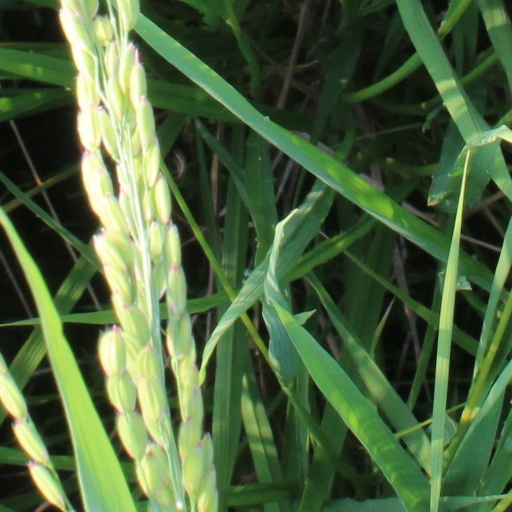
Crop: rice